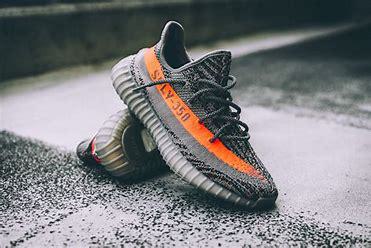
Brand: Adidas
Model: Yeezy